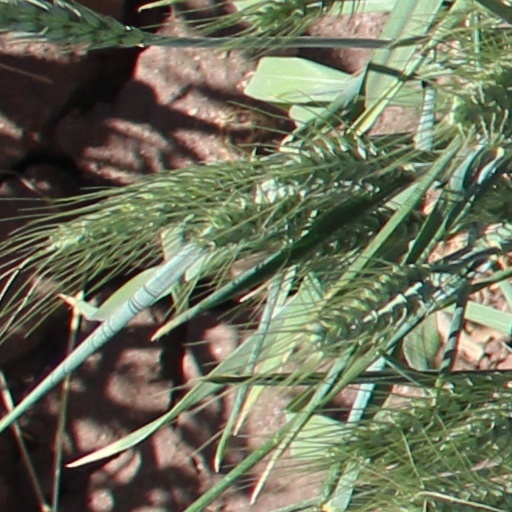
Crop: wheat